Eva Nansen

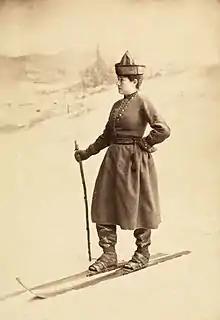
Eva Nansen, 1889

Eva Sars (Nansen) was a competent skier. She and Cecilie Thoresen Krog drew attention as the only girls at the Husebyrennet ski jumping event, when they arrived on skis. Later she came to have great influence on gaining the right for women to participate in winter sports on equal terms with men. During Easter 1892 she probably became the first woman to cross the Hardangervidda mountain plateau on skis, when she did so with her husband Fridtjof Nansen. On this occasion she wore a somewhat challenging ski costume for the time, designed by Nansen and made by her, in which her skirt only reached slightly below the knees. In the article "Skiløbningen", published in the newspaper "Verdens Gang" in March 1893, she argued against those who moralized against female skiing.